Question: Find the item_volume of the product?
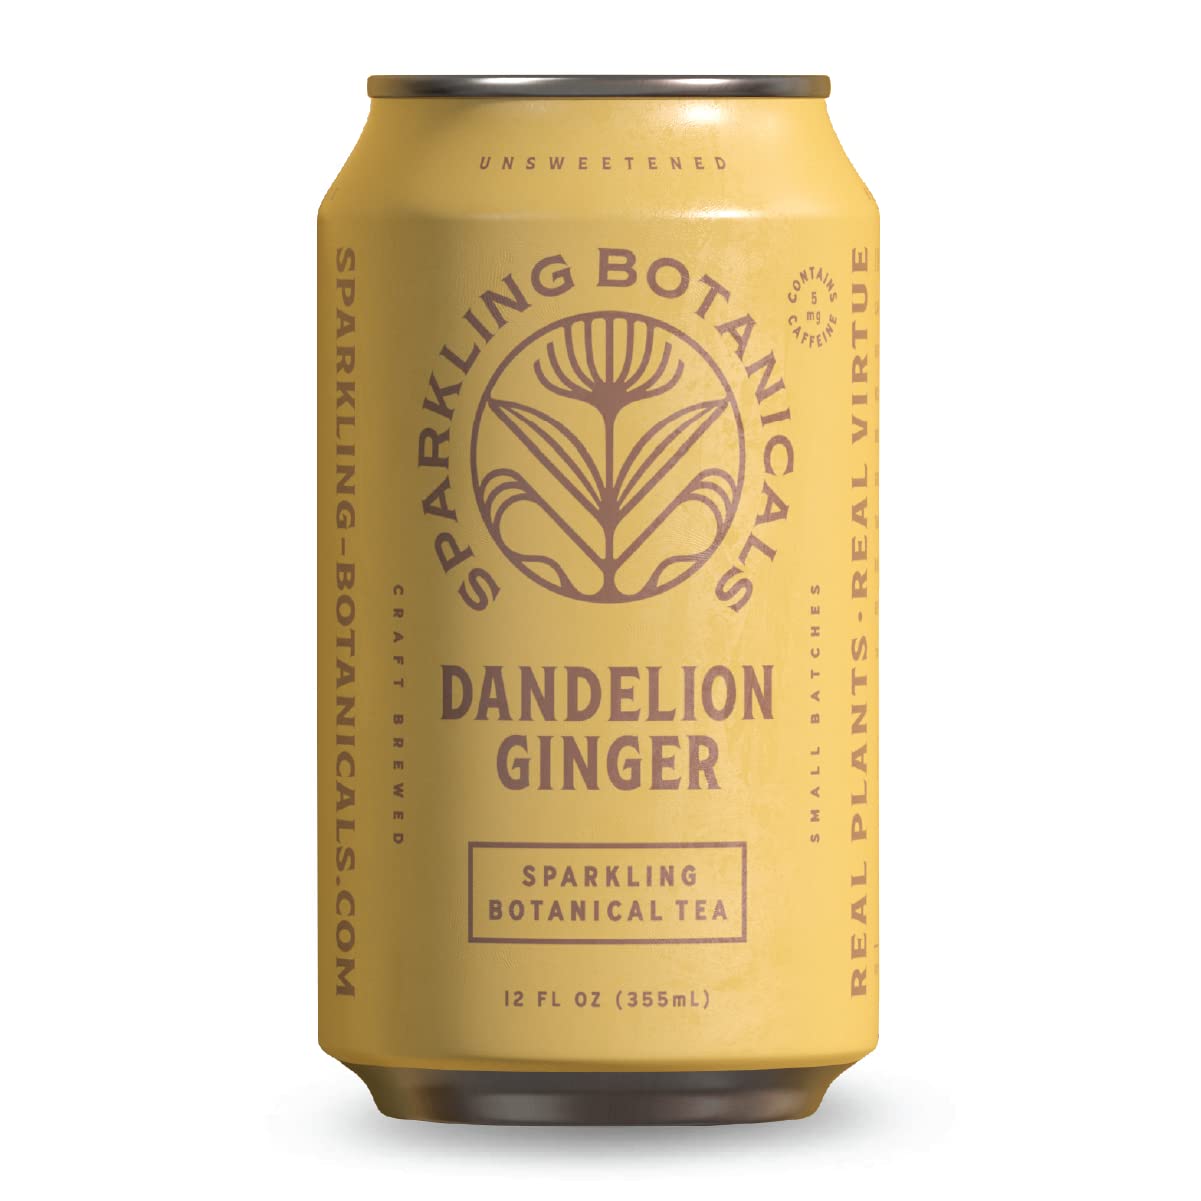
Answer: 12.0 fluid ounce